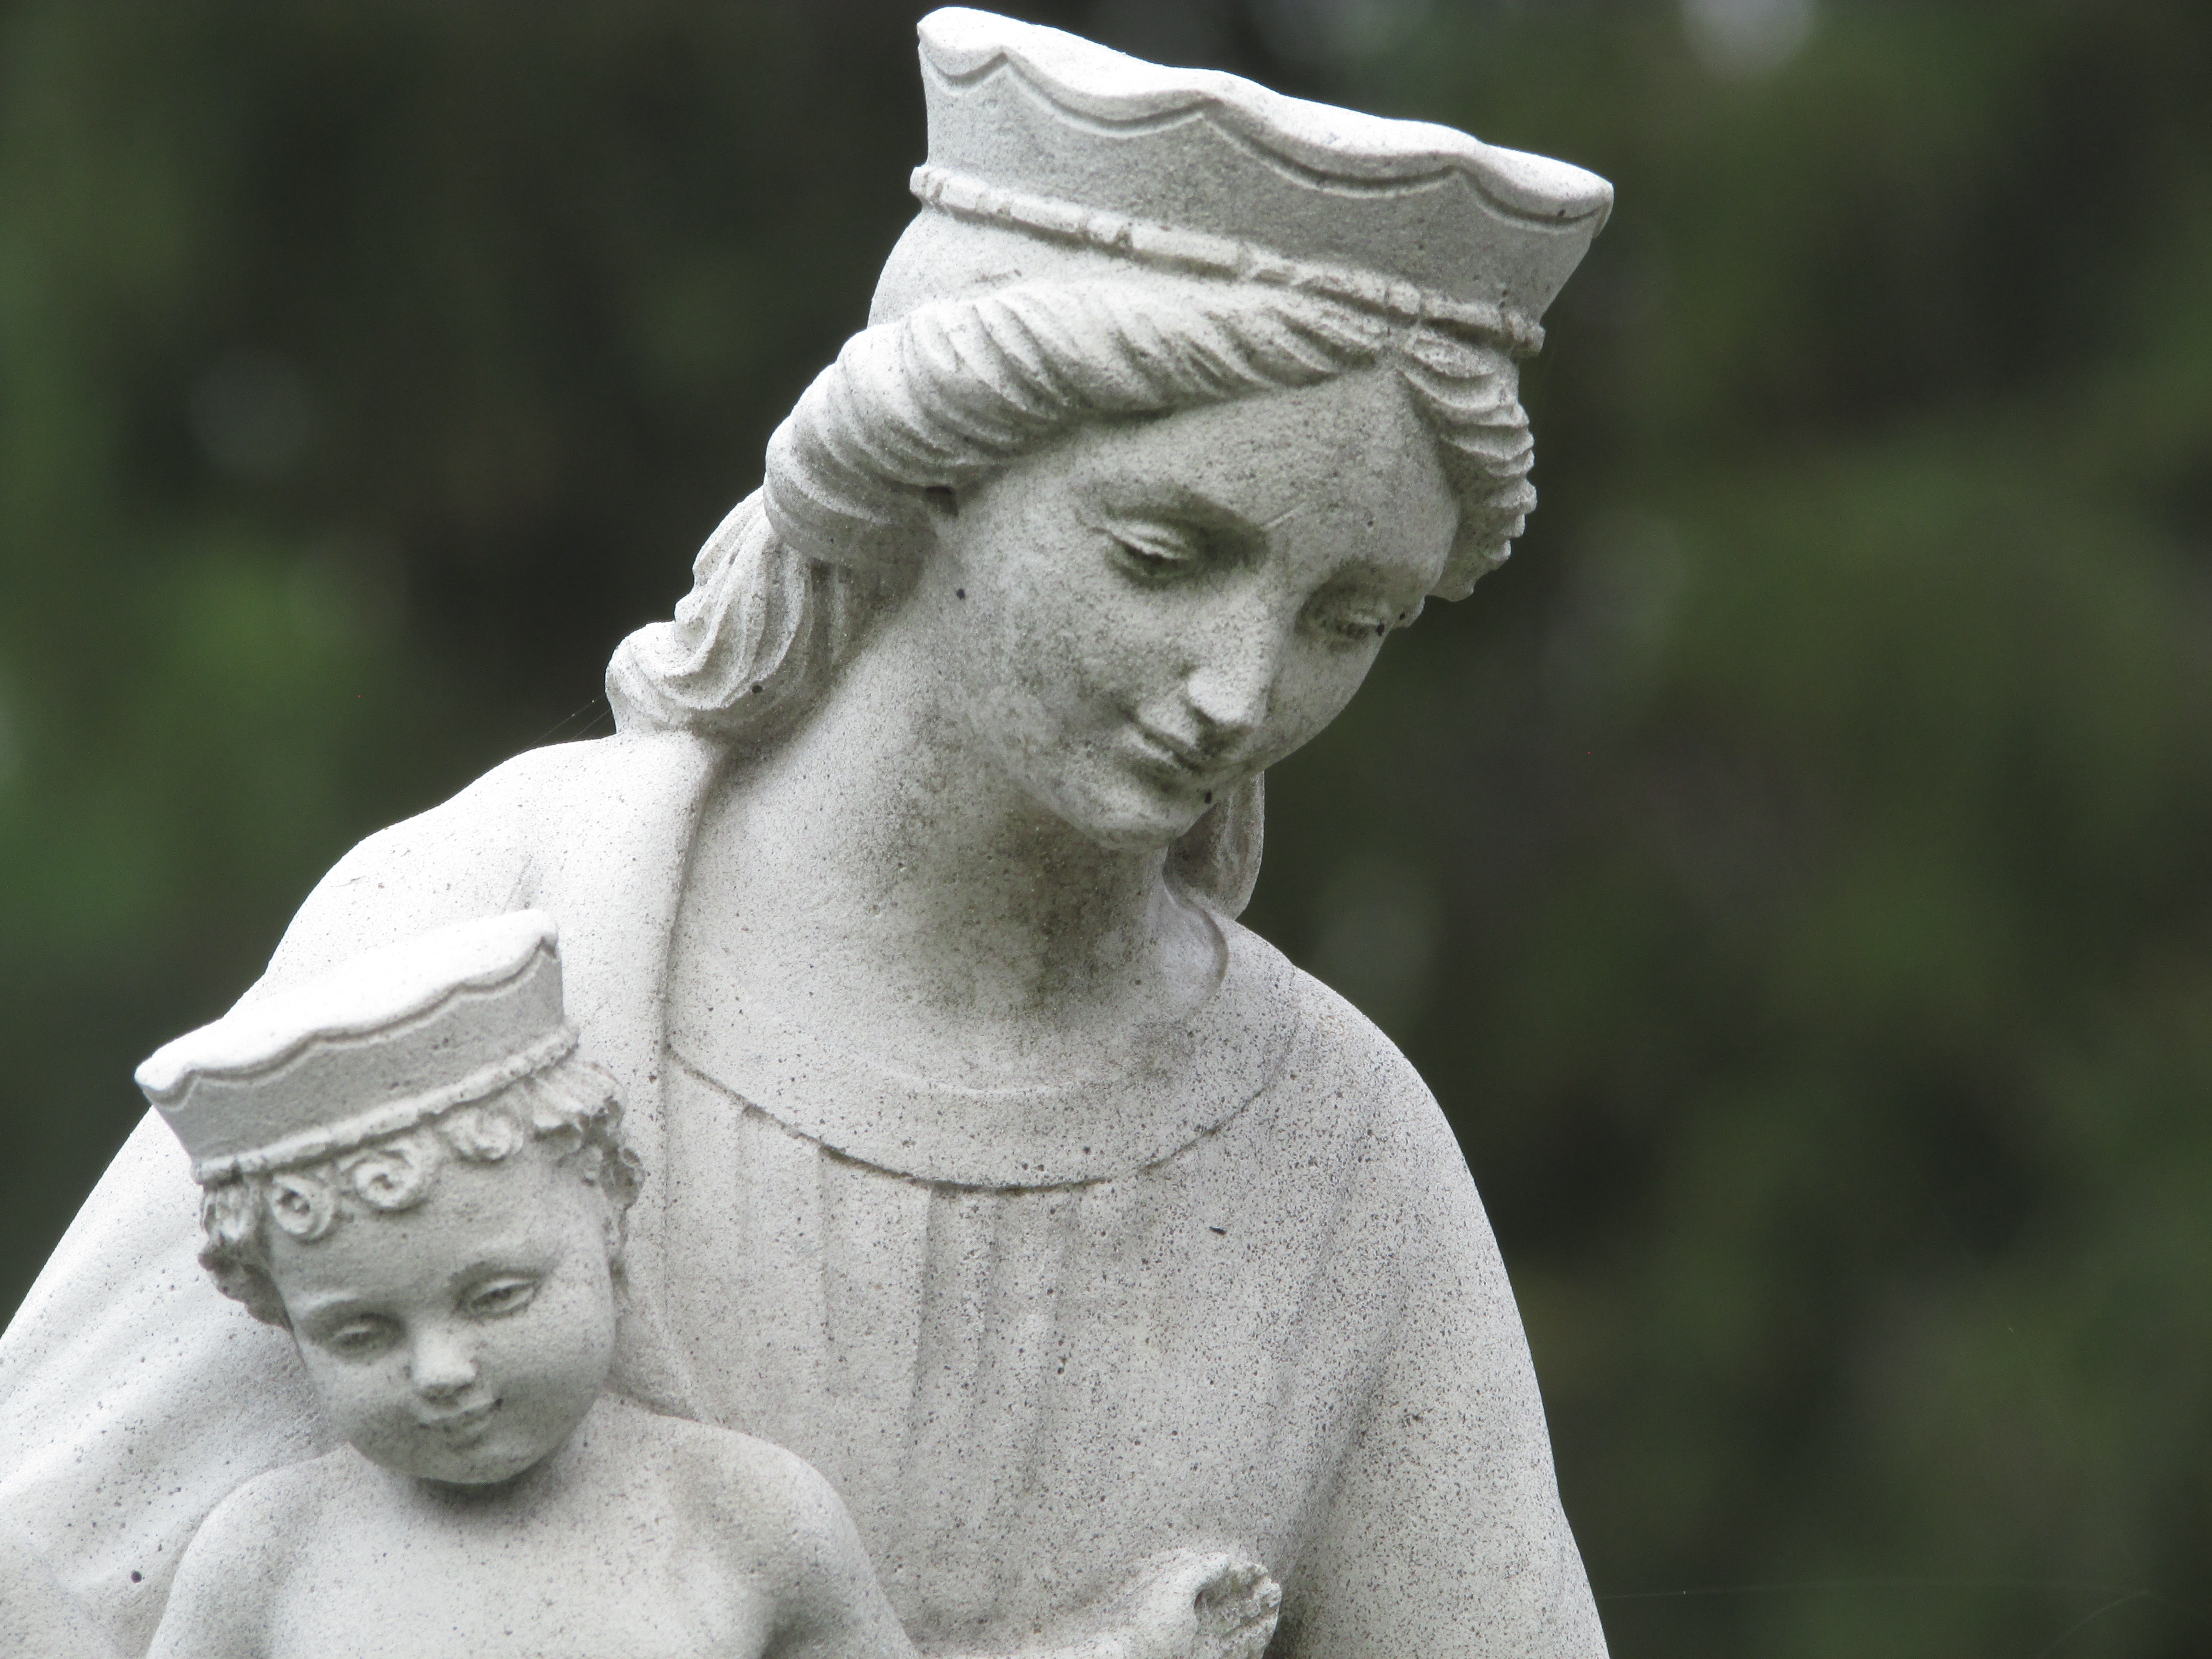
monument, female, statue, religion, christian, bible, sculpture, religious, catholic, christ, art, mother, temple, head, mary, jesus, christianity, holy, virgin, god, madonna, catholicism, virgin mary, ancient history, classical sculpture